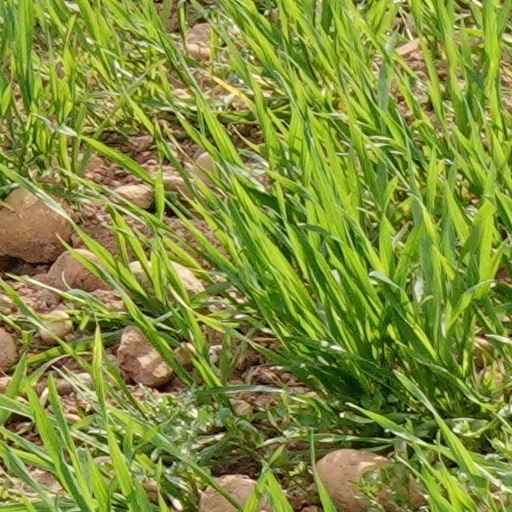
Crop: wheat